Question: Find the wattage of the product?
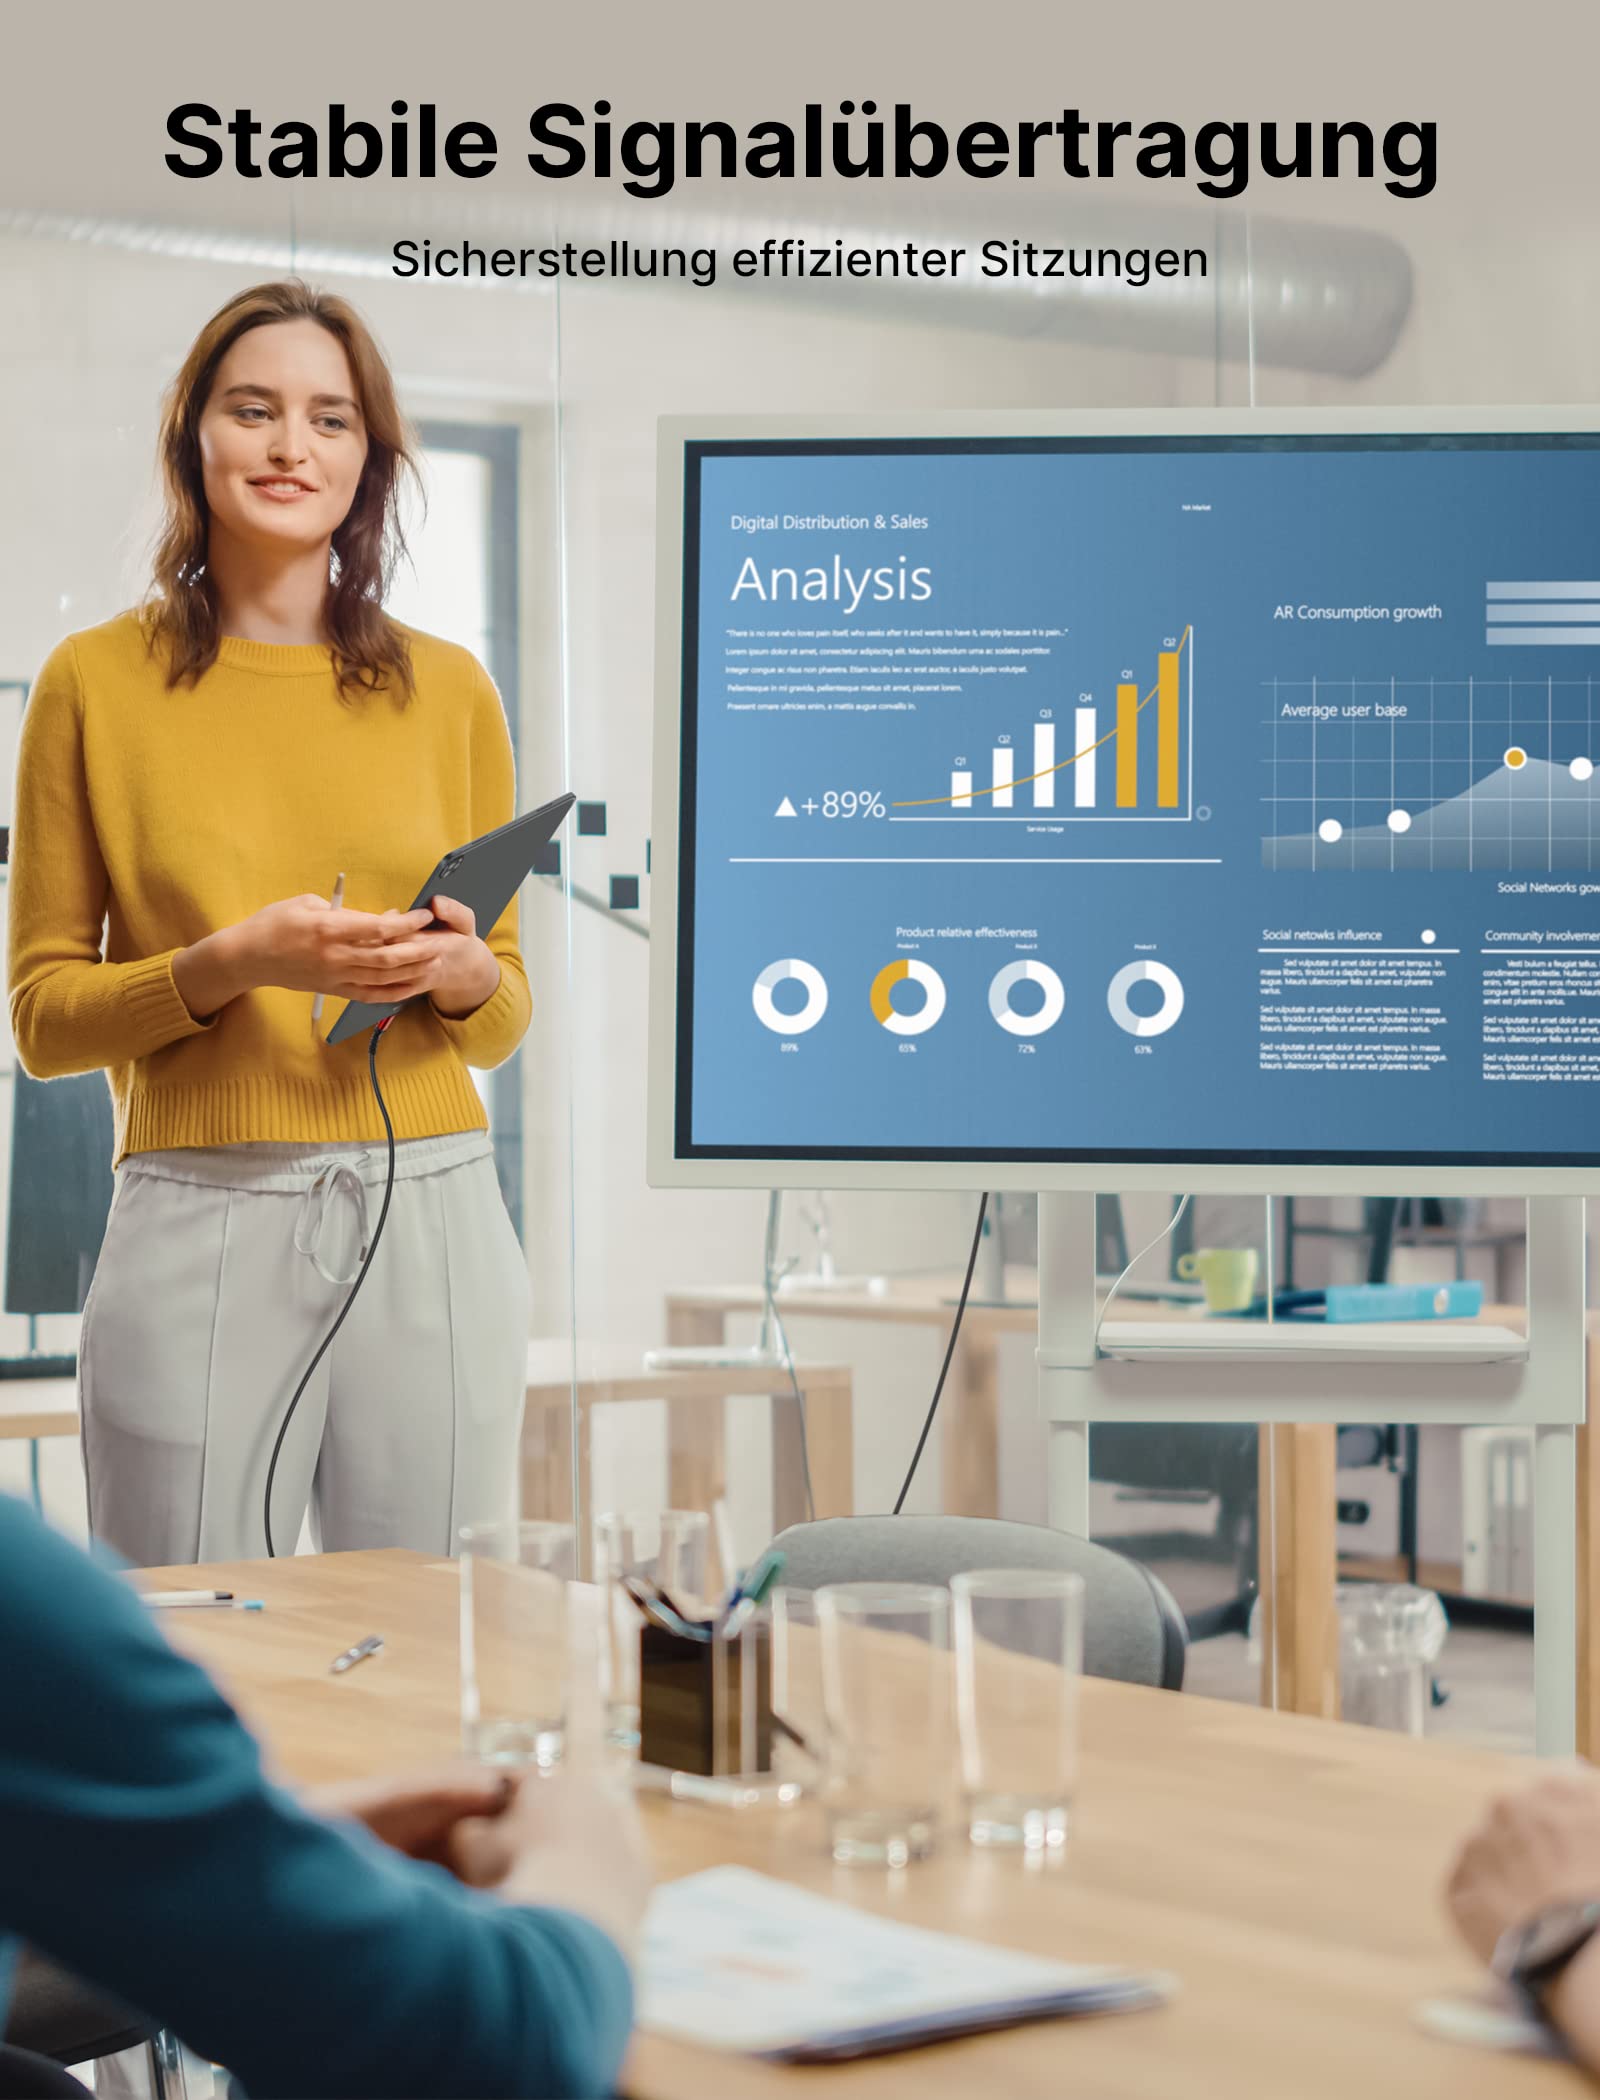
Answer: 1.0 watt